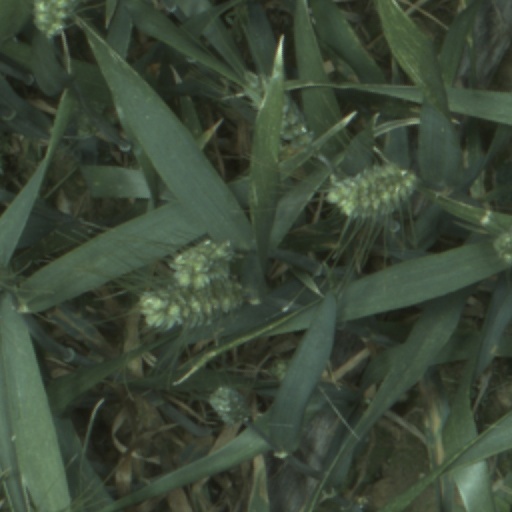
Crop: wheat